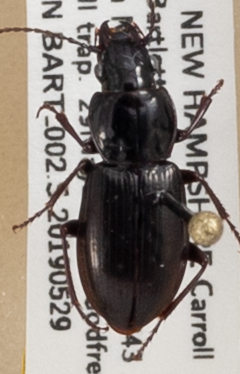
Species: Pterostichus pensylvanicus
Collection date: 2019-05-29
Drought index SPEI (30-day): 0.794
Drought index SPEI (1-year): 1.25
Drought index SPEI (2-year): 1.13